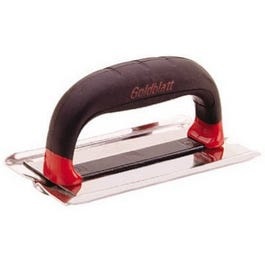
6 x 3-Inch Heavy-Duty Stainless Steel Groover
Brand: Goldblatt Tool
The Goldblatt Stainless Steel Groover with Pro-Grip handle is a professional groover. Designed to meet the needs of any job, this groover has a smooth surface to create crisp, sharp grooves. The groover is weighted for optimal performance. Comfortable, soft Pro-Grip, ergonomic handle. This edger is 6" x 3",with 1/2" depth and 1/2" width. Lifetime warranty
Category: Hardware > Tools > Masonry Tools > Masonry Edgers & Groovers > Edgers